IPad Pro (4th generation)

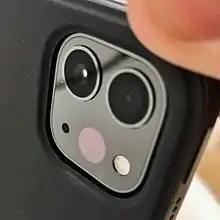
Lidar scanner on iPad Pro

The 2020 model features an Apple A12Z processor, with an octa-core CPU and GPU, support for Wi-Fi 6, and an upgraded camera setup with a 12 MP wide camera, a 10 MP ultra-wide camera, and a lidar scanner for augmented reality. From the 2018 to 2020 models, the RAM was increased from 4 to 6 GB (4-6 GiB) on the 128 GB, 256 GB and 512 GB models. The 4th Generation 1 TB models have the same 6 GB of RAM as the 2018 models. The base storage option was doubled from 64 GB to 128 GB.